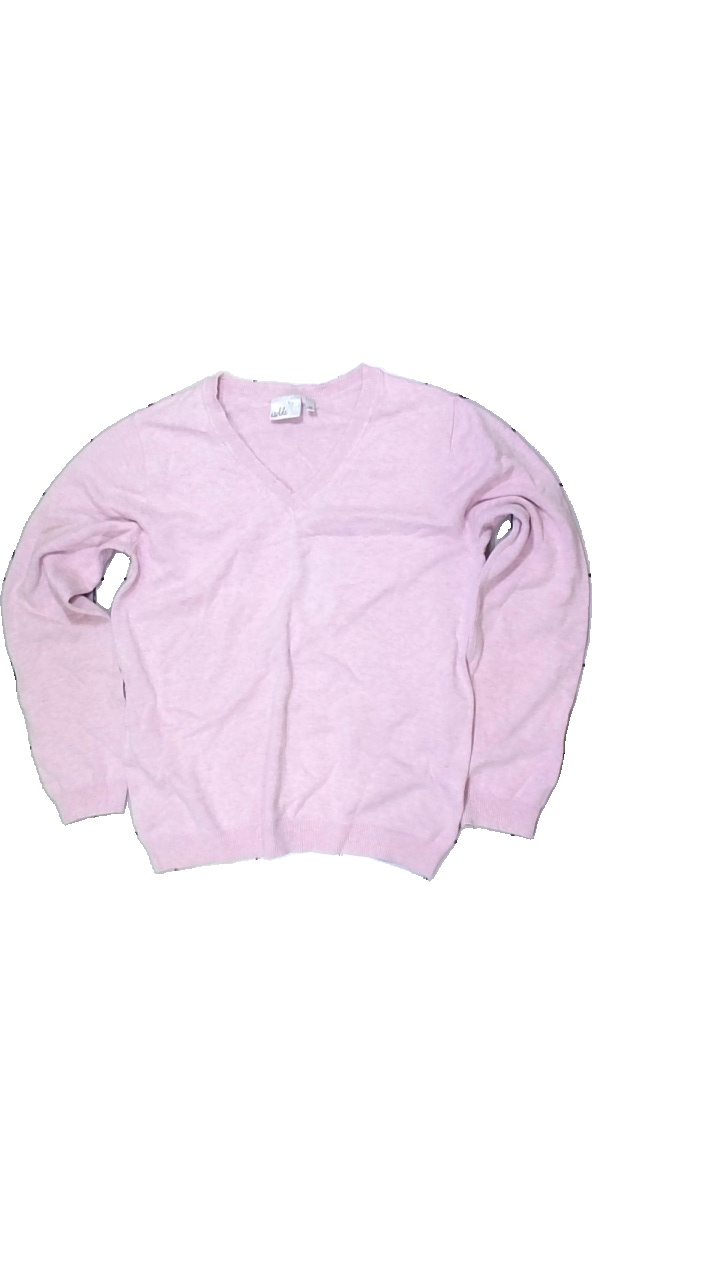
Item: Top (Ladies)
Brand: Isolde
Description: rosa långärmad tröja med fläckar fram
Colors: Pink
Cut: Regular, V-collar
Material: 100% cotton
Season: All
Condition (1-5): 3
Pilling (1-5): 5
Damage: fläckar
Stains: Major
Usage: Export
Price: <50